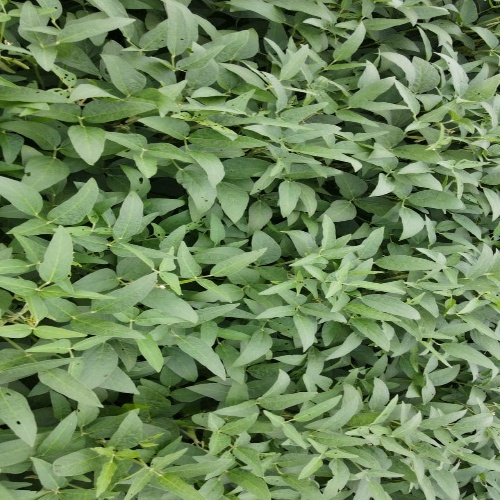
Label: Diabrotica_speciosa